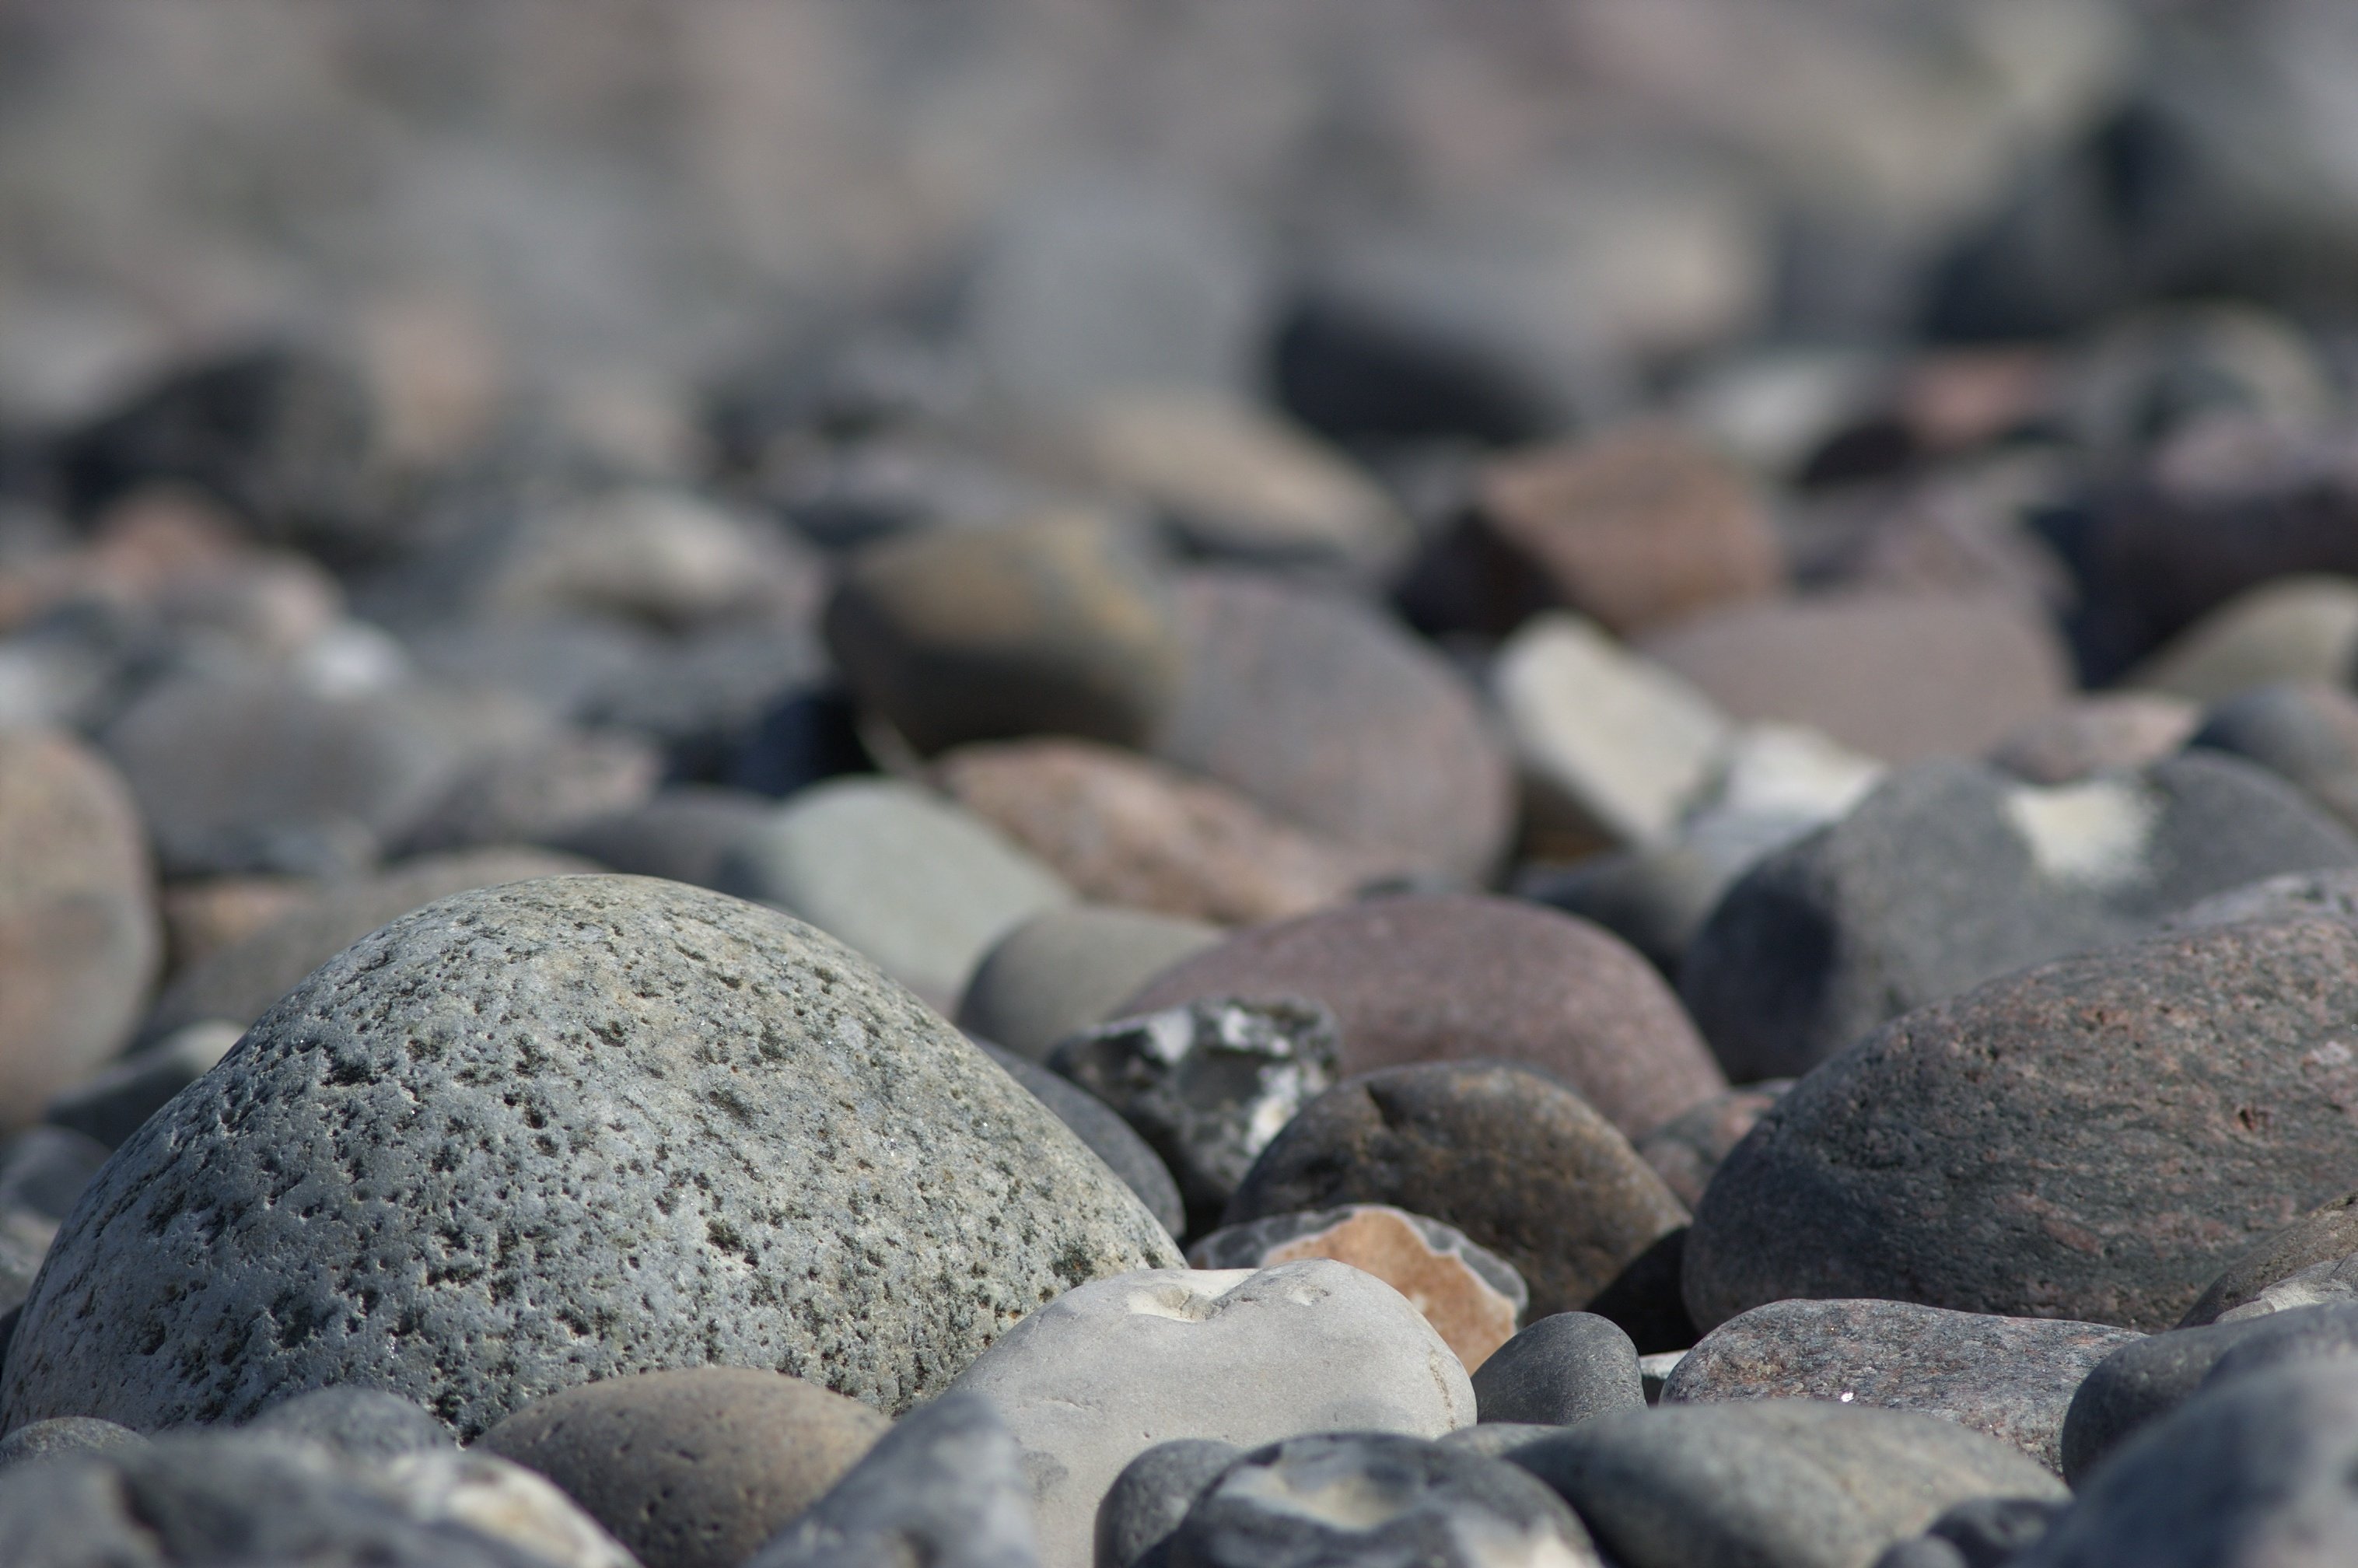
sand, rock, bokeh, pebble, soil, material, close up, rubble, geology, gravel, boulder, rawtherapee, germany, deutschland, pentax, 135mm, bokehlicious, mecklenburgvorpommern, lenstagged, steffenzahn, warnemnde, k100d, justpentax, iamflickr, smcpentaxm135135mm, pentaxm135mm, smcpm135mmf35